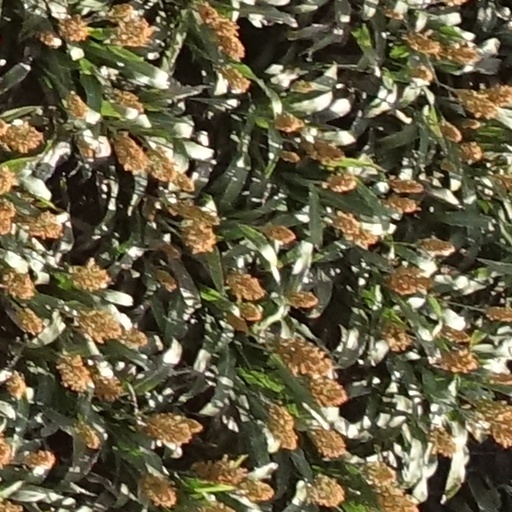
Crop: sorghum